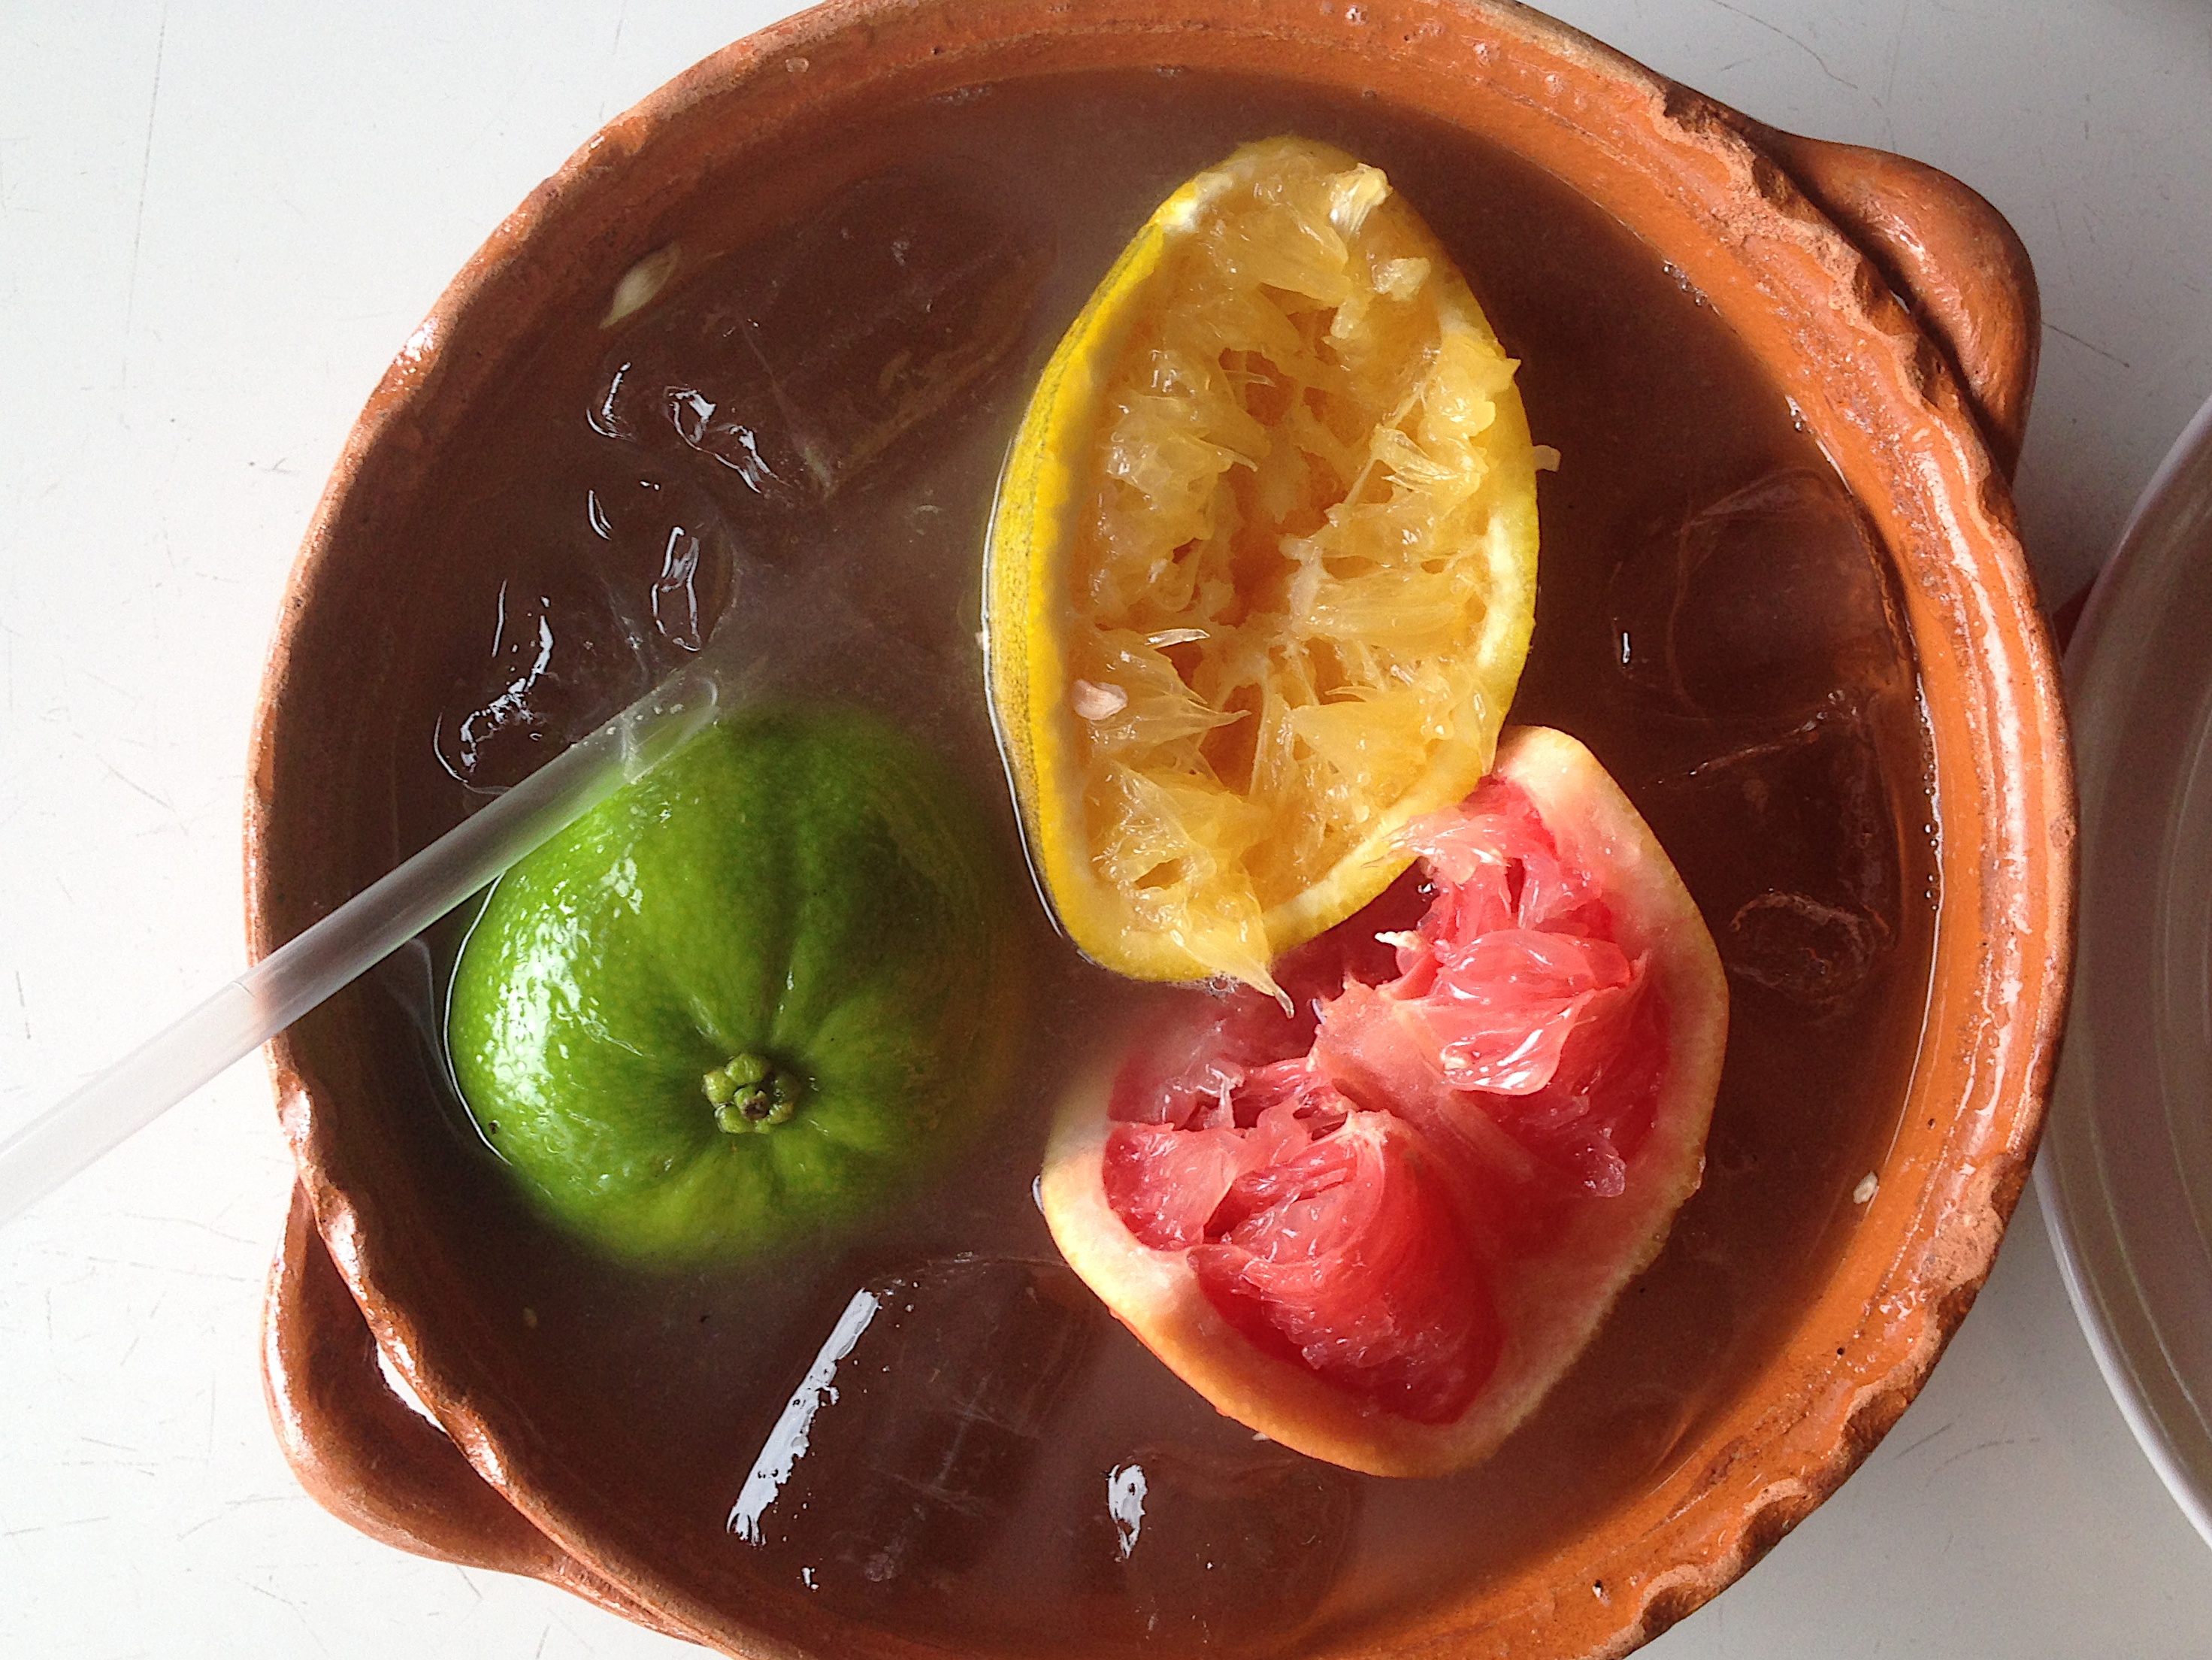
plant, fruit, dish, food, produce, vegetable, flowering plant, land plant